Mathurin Moreau

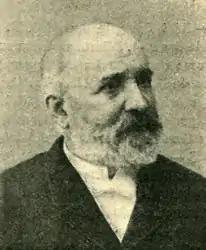
Mathurin Moreau

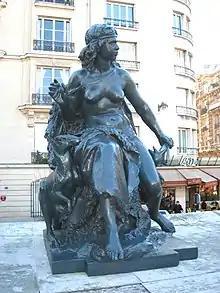
"L'Océanie", by Mathurin Moreau

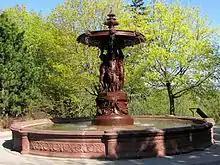
"Lord Strathcona Fountain", Ottawa, Ontario, Canada

Moreau was born in Dijon, first exhibited in the 1848 Salon, and finally received a medal of honor from the Salon in 1897. He was made mayor of the 19th arrondissement of Paris, and in 1912 had a street named in his honor. His father was the sculptor and his siblings included sculptors Hippolyte and Auguste Moreau.